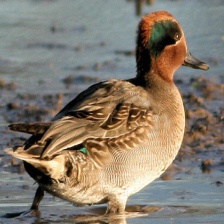
Species: TEAL DUCK
Scientific name: ANAS CRECCA
ImageNet parent category: drake